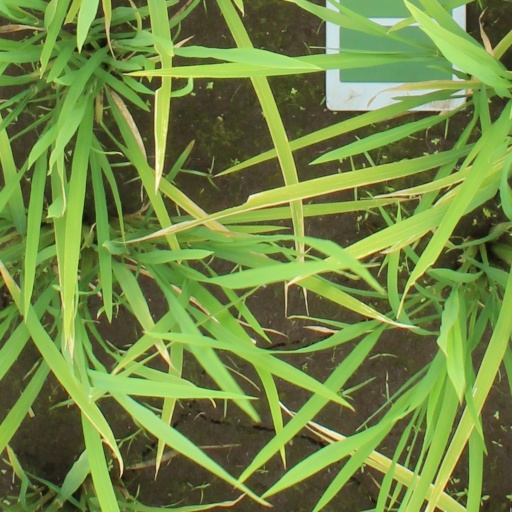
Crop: rice